Castel Sant'Elmo

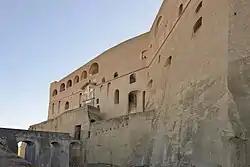

Castel Sant'Elmo is a medieval fortress located on Vomero Hill adjacent to the Certosa di San Martino, overlooking Naples, Italy. The name "Sant'Elmo" derives from a former 10th-century church dedicated to Sant'Erasmo, shortened to "Ermo" and, finally altered to "Elmo". Located near the upper terminus of the Petraio, one of the city's earliest pedestrian connections between upper and lower Naples, the fortress now serves as a museum, exhibition hall, and offices.